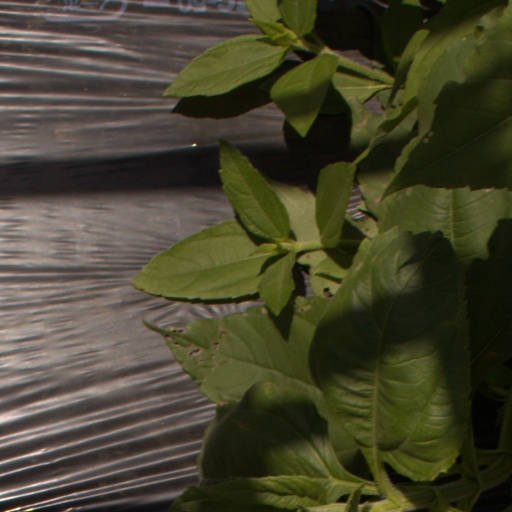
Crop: Jerusalem artichoke